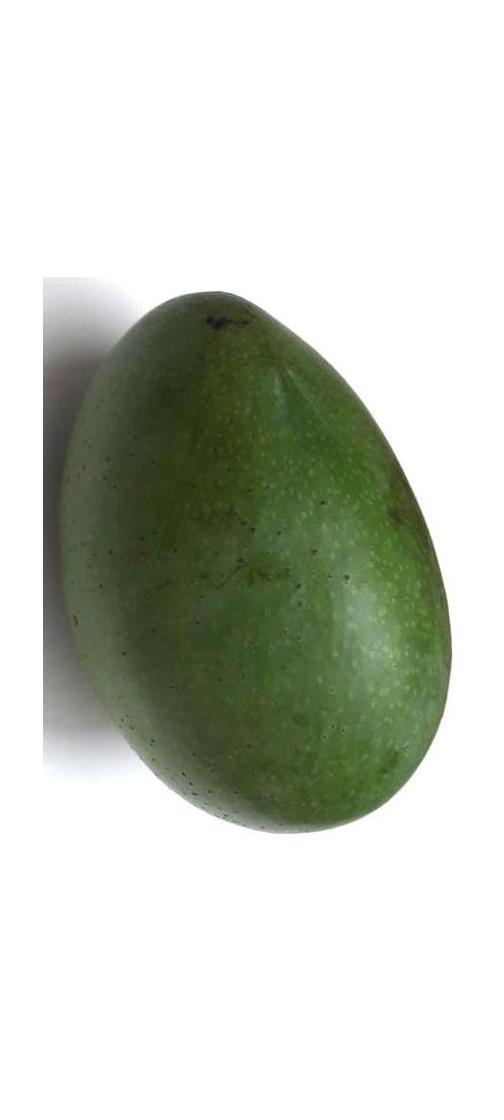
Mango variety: Ashshina Zhinuk